Lenny Pidgeley

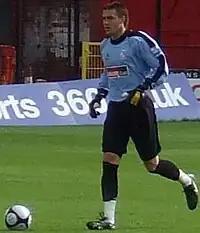
Pidgeley playing for Woking in 2008

In August 2008, he signed a one-month loan with Woking. On his last home league game for Woking before returning to Millwall he saved a penalty from Steve Morison against Woking's rivals Stevenage Borough. Pidgeley had been tipped to go into talks with League One side Carlisle United during 2009–10 pre-season. He signed a one-year deal with the Cumbrians on 8 July after the departure of Ben Williams to Colchester United.